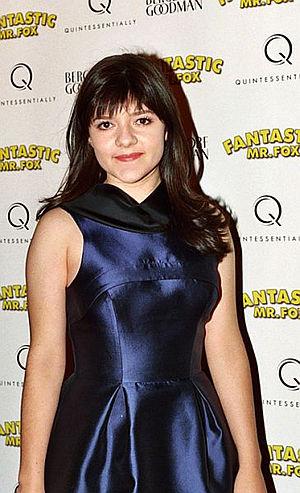
Hemlock Grove est une série télévisée américaine en 33 épisodes d'environ 45-59 minutes, développée par Brian McGreevy et Lee Shipman, produite par Eli Roth et diffusée entre le 19 avril 2013 et le 23 octobre 2015 sur le service de vidéo à la demande Netflix, incluant le Canada.
Madeleine Martin est une actrice de série télévisée américano-canadienne née le 15 avril 1993 à New York.
Californication est une série télévisée américaine en 84 épisodes de 22 à 28 minutes créée par Tom Kapinos, diffusée simultanément entre le 13 août 2007 et le 29 juin 2014 sur Showtime aux États-Unis et sur The Movie Network au Canada.